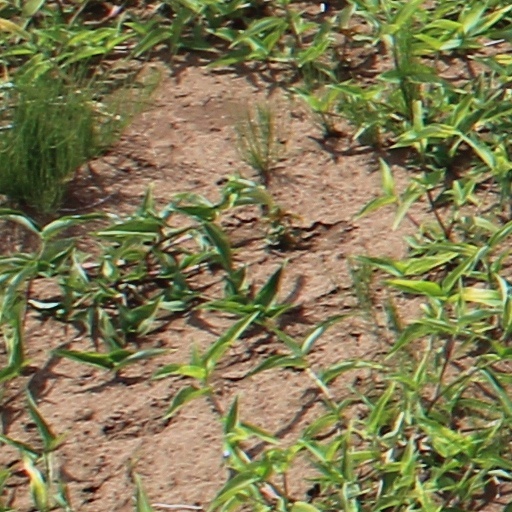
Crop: wheat